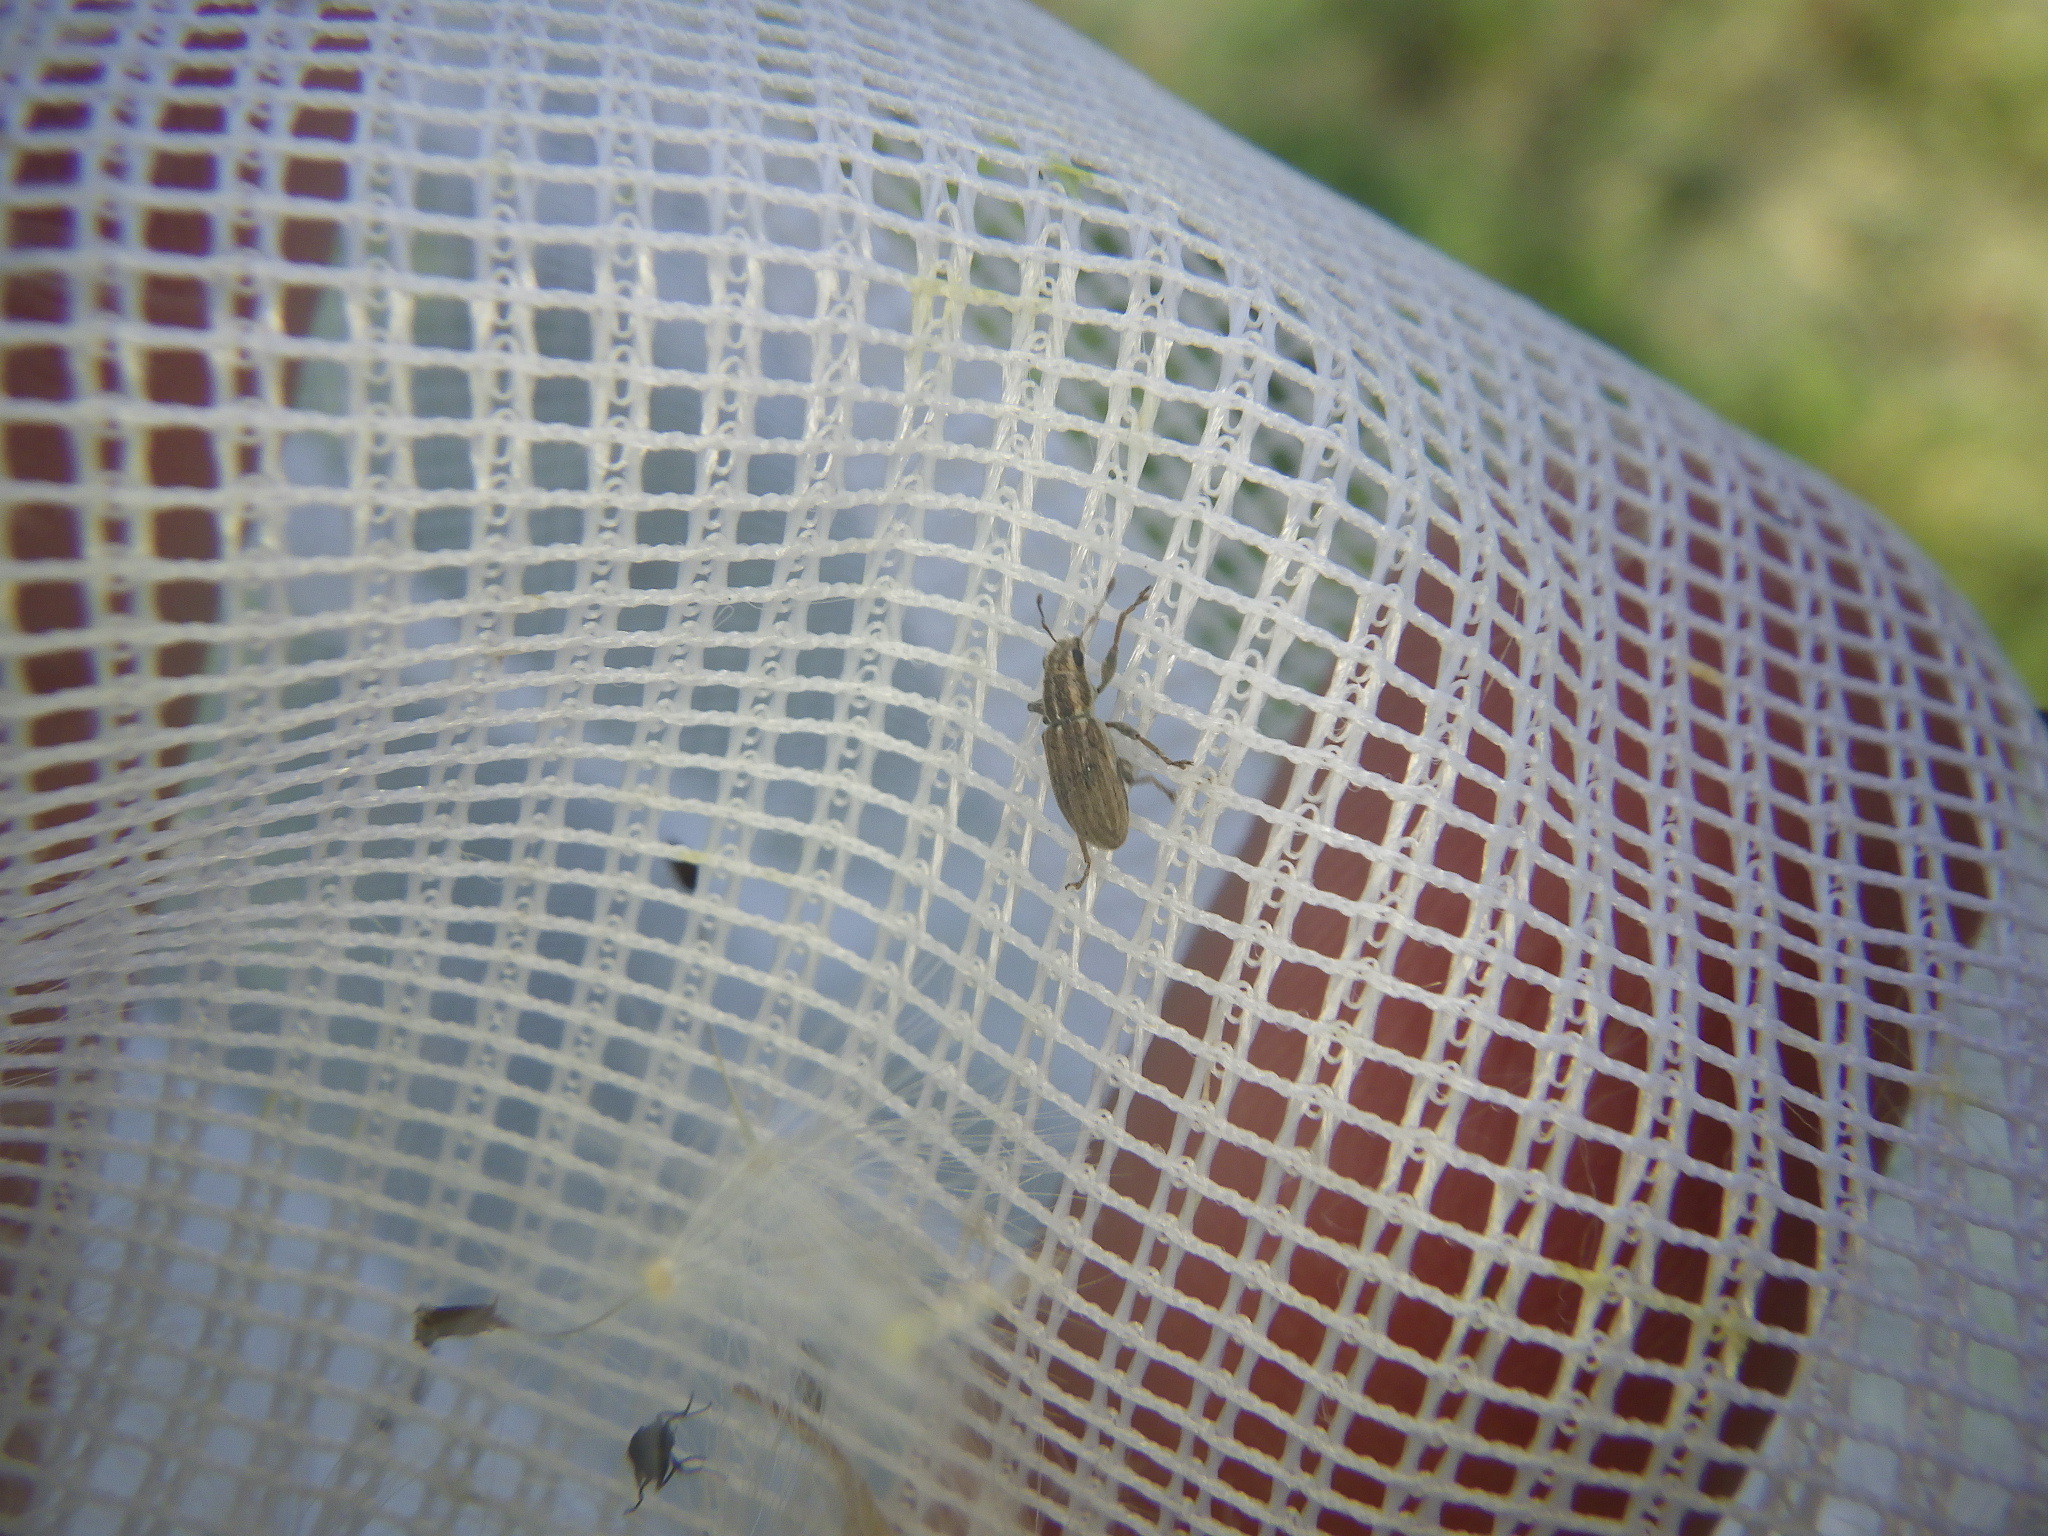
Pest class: pea_leaf_weevil